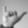
ASL letter: Y